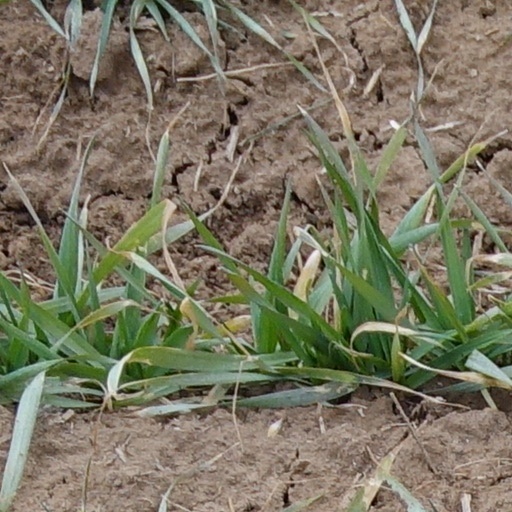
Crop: wheat